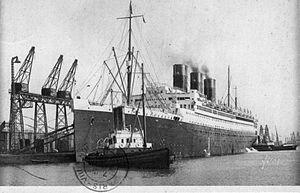
Le Transatlantique Paris. Editions D'art Yvon – 14, rue de Bretagne – Paris, collection «
Le Paris est un paquebot transatlantique français, un « cousin » du paquebot France de 1912. Fleuron de la Compagnie générale transatlantique, sa carrière de 18 ans se fait cependant dans l'ombre de ce dernier et de l'Île-de-France mis en service en 1927. Finalement, le Paris brûle et chavire dans le port du Havre le 18 avril 1939.